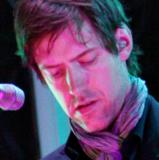
Age: 39